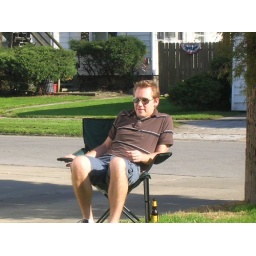
Paul presides over the horse shoe games